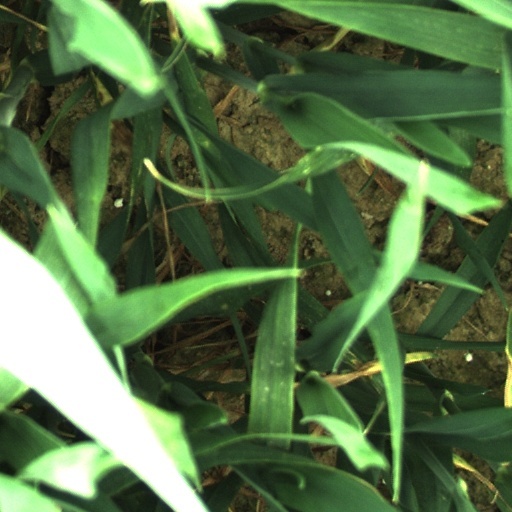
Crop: wheat